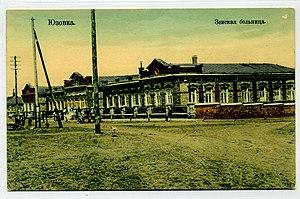
La place Lénine est la place principale de la ville russophone de Donetsk en Ukraine. Elle se trouve en plein centre-ville dans le raïon de Vorochilov. Alors que nombre de rues, places et boulevards portant le nom de Lénine dans l'espace post-soviétique ont été débaptisés, celle-ci a conservé son nom. Une statue de Lénine s'y trouve.